Vernon family

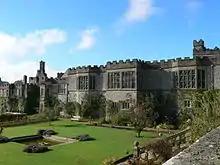
Haddon Hall, Derbyshire: photograph by Eirian Evans

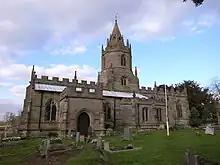
St Bartholomew's church, Tong, shrine church of the Vernon family.

Sir Richard de Vernon (d. c. 1215) acquired the manor by his late 12th century marriage to the heiress of Nether Haddon and Haddon Hall, Alice Avenell, daughter of William Avenell. His son, Sir William Vernon, a High Sheriff of Lancashire and Chief Justice of Cheshire 1229–1236, married Margaret, the heiress of Sir Robert de Stockport. His son Richard was Chief Justice in 1249. A subsequent descendant, also Richard, married Juliana, daughter of Sir Fulk de Pembrugge, the heiress of Tong Castle, in the mid-1300s.